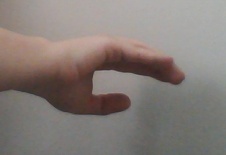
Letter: jeem